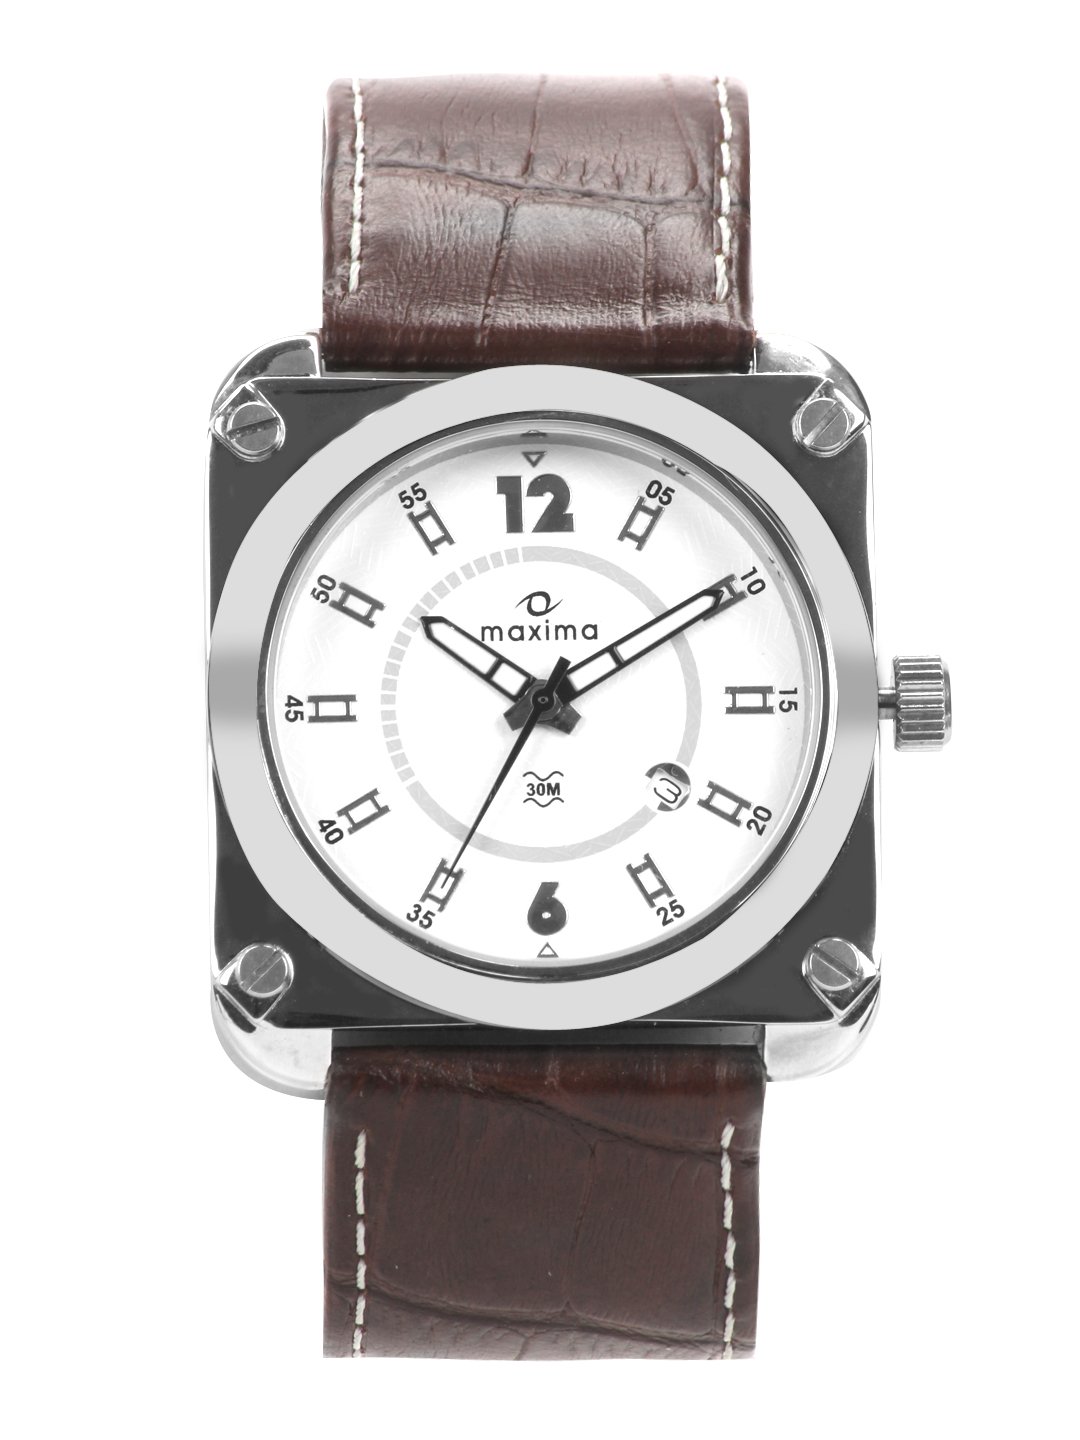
Maxima Men White Dial Attivo Watch
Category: Accessories / Watches / Watches
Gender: Men
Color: White
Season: Winter 2016
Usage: Casual